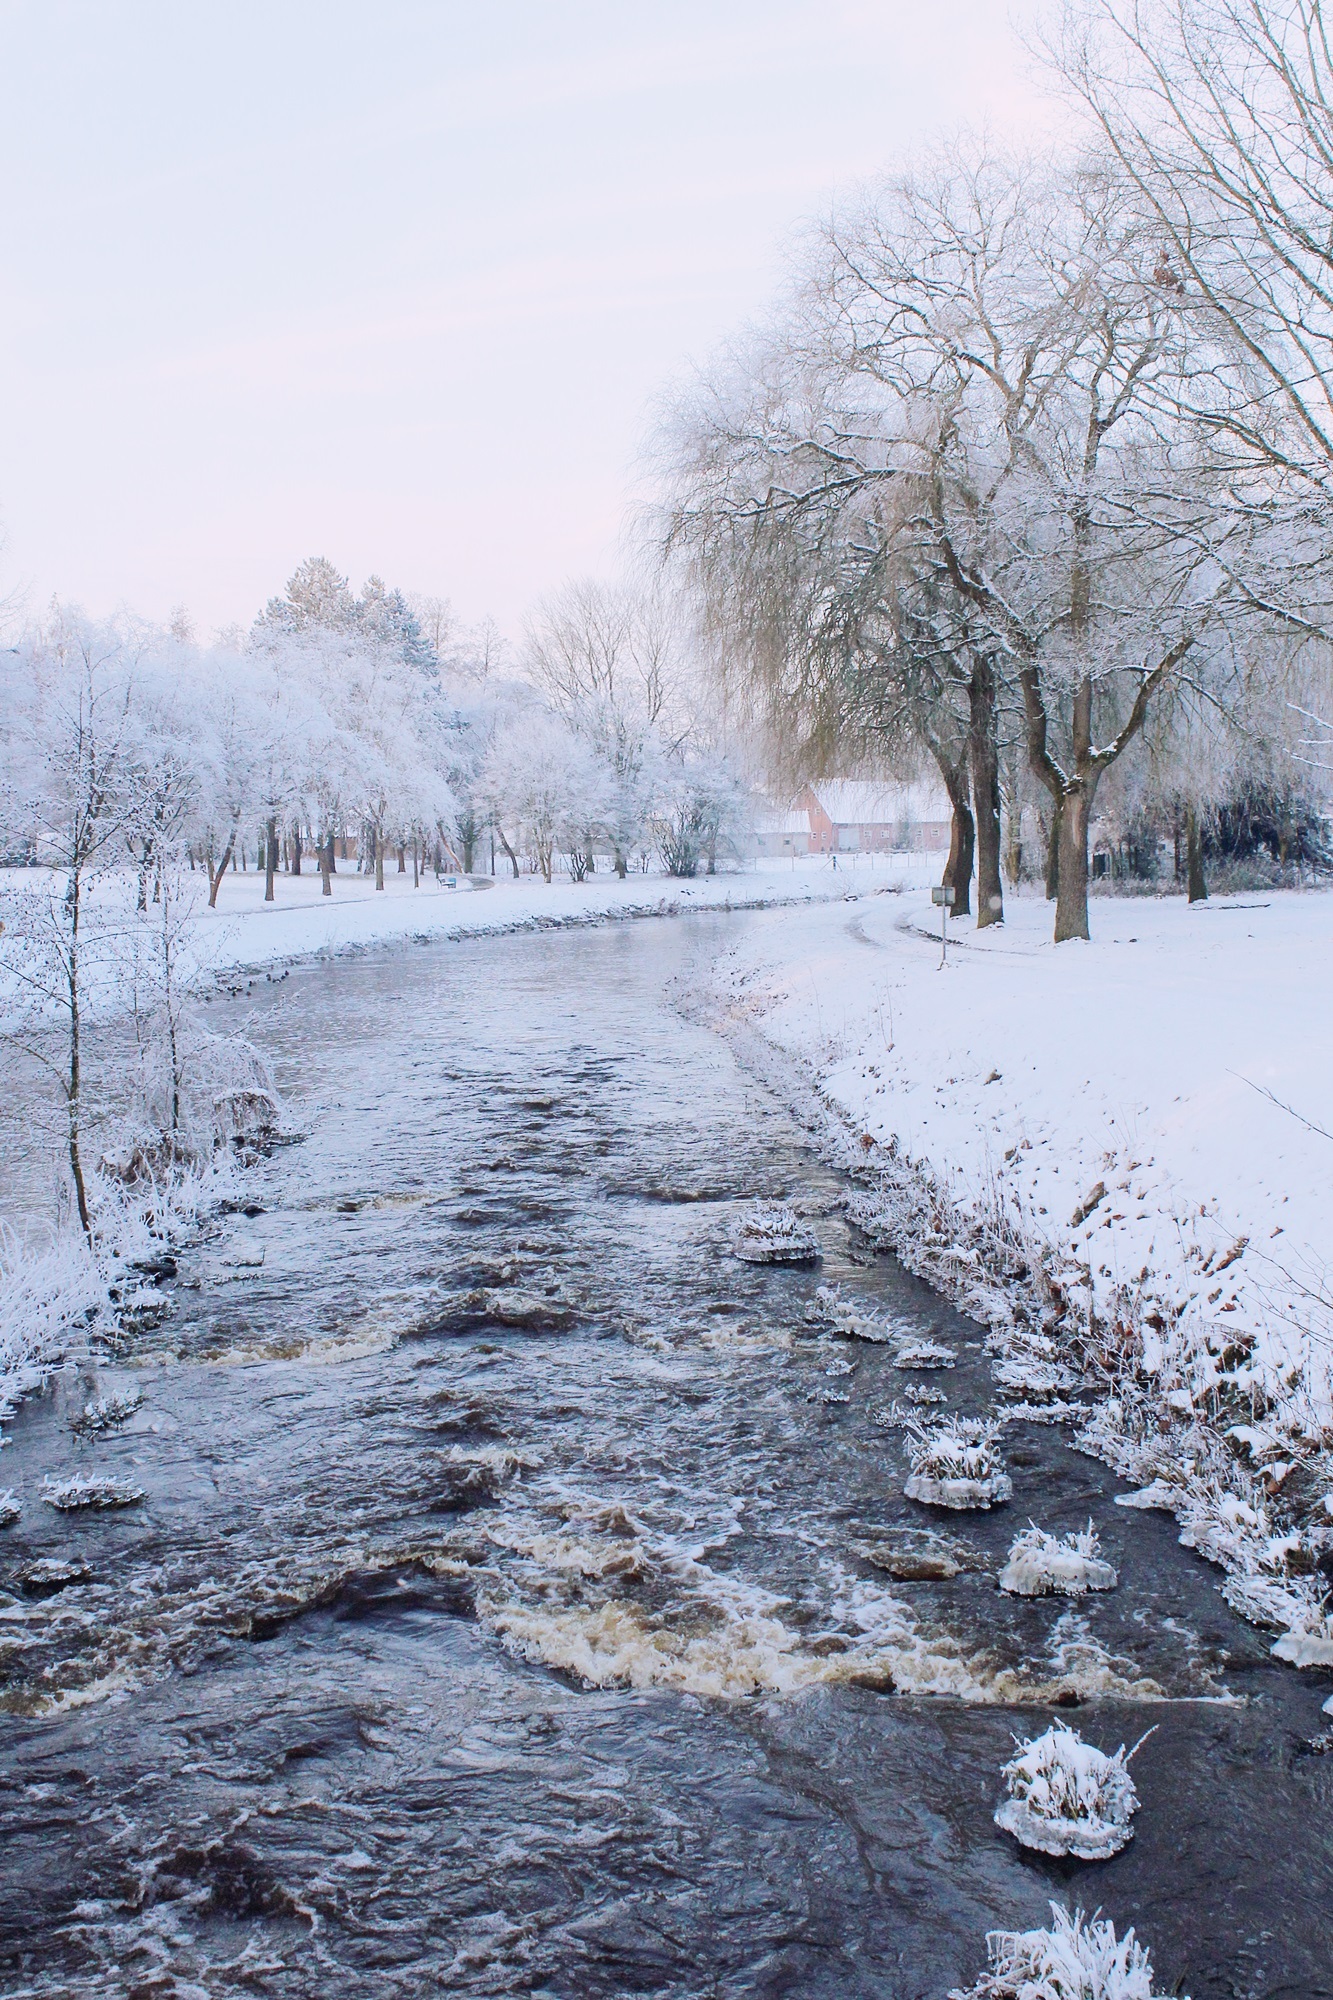
landscape, tree, nature, snow, cold, winter, white, frost, river, ice, weather, snowy, frozen, rest, lonely, season, trees, aesthetic, icy, branches, germany, winter dream, wintry, winter magic, fairytale, freezing, evening sky, winter mood, snow landscape, snowed in, snow magic, winter's day, atmospheric phenomenon, rain and snow mixed